Lydia H. Tilton

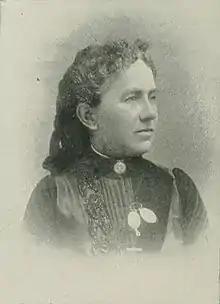
"A Woman of the Century"

Lydia H. Tilton (Heath; July 10, 1839 – July 26, 1915) was an American journalist and temperance worker. Also a poet, she was well known in literary circles. "Old Glory", lyrics by Tilton, set to the tune of "Dixie", was the national song of the Daughters of the American Revolution (D.A.R.).